2nd Beizhan West Road station

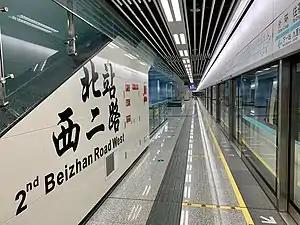

2nd Beizhan West Road station, formerly known as 2nd Beizhan Road West station, is a transfer station on Line 5 and Line 7 of the Chengdu Metro in China. It was opened on 6 December 2017.